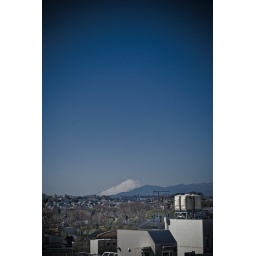
Fujisan from the roof of my guest house in Yokohama.